Falaknuma–Bhongir (Bhuvanagiri) MEMU

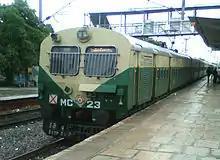
Falaknuma–Bhongir MEMU passenger train at Malkajgiri station

Falaknuma–Bhuvanagiri MEMU is a MEMU passenger train running from Falaknuma in Hyderabad to Bhongir in Yadadri Bhuvanagiri district